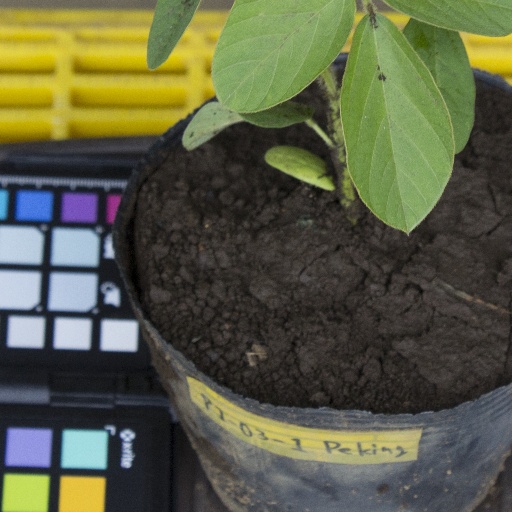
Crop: soybean